Alien Soldier

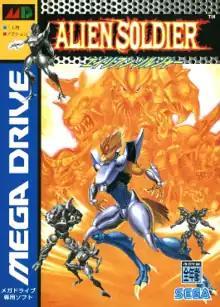
Japanese cover art

Alien Soldier is a side-scrolling run and gun video game developed by Treasure and published by Sega for the Mega Drive. Retail copies were released in Japan and PAL territories while in North America it was only available exclusively via the Sega Channel cable service. The story follows a powerful being named Epsilon-Eagle, who after being nearly killed becomes determined to avenge his near death and save his planet. The character has a variety of weapons and moves that the player must master to complete the game. Many gameplay ideas are borrowed from Treasure's earlier Mega Drive release, "Gunstar Heroes" (1993). However, "Alien Soldier" puts an emphasis on challenging boss fights with short and easy levels serving as downtime in-between.